Baden-Powell's unilens

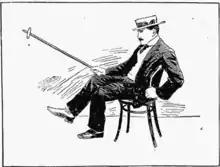
Use of a Baden-Powell Unilens

The unilens monocular is simply a 2.5 inch (6.4 cm) diameter convex lens with a 6 foot (1.8 m) focal length, equivalent to +0.55 dioptres. In use the eye is closer than 6 feet to the lens (usually 3–4 feet) and thus between the lens and its principal focus. Eye accommodation required is similar to that when viewing objects in the far distance, but more so as actual accommodation is made for somewhere beyond accommodation for infinity. Because of this unusual requirement of the eye, only three in four people are able to use a unilens. Prolonged use is furthermore tiring to the eye and thus a unilens is mainly suited for occasional or intermittent viewing of distant objects.